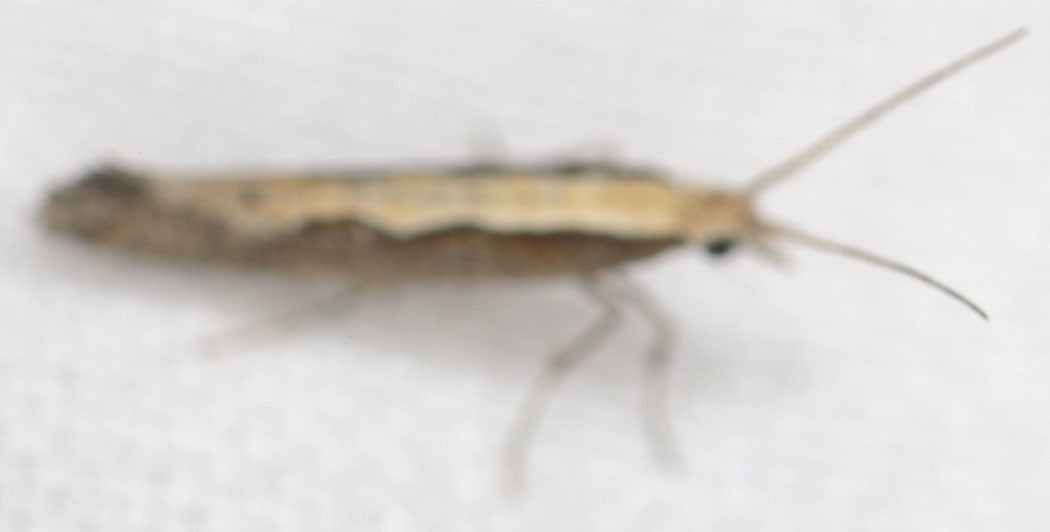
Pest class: diamondback_moth